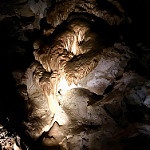
Scene: Outdoor